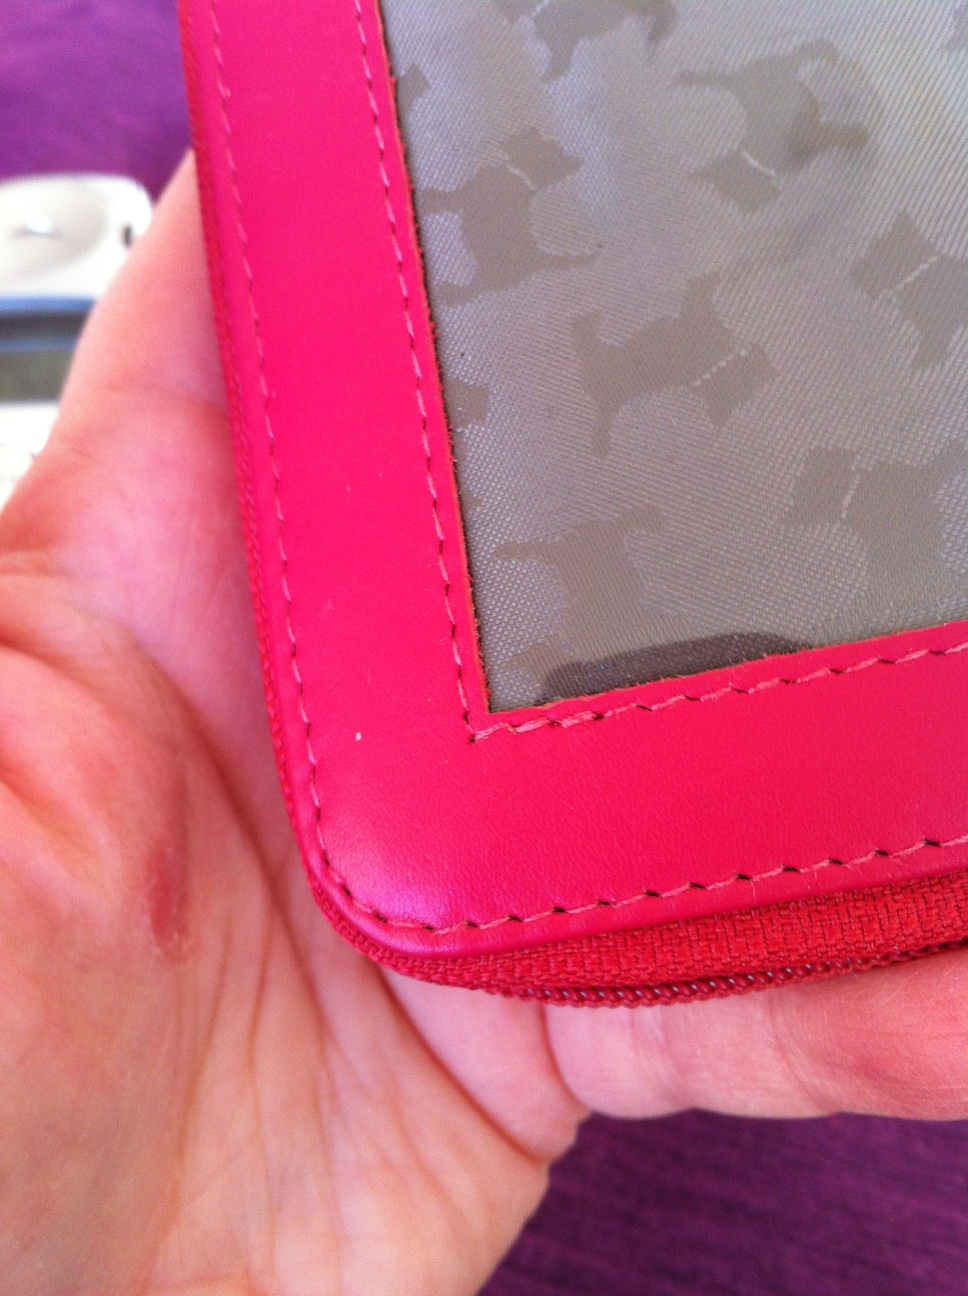Question: Is the main color of this purse black or pink?
Answer: pink